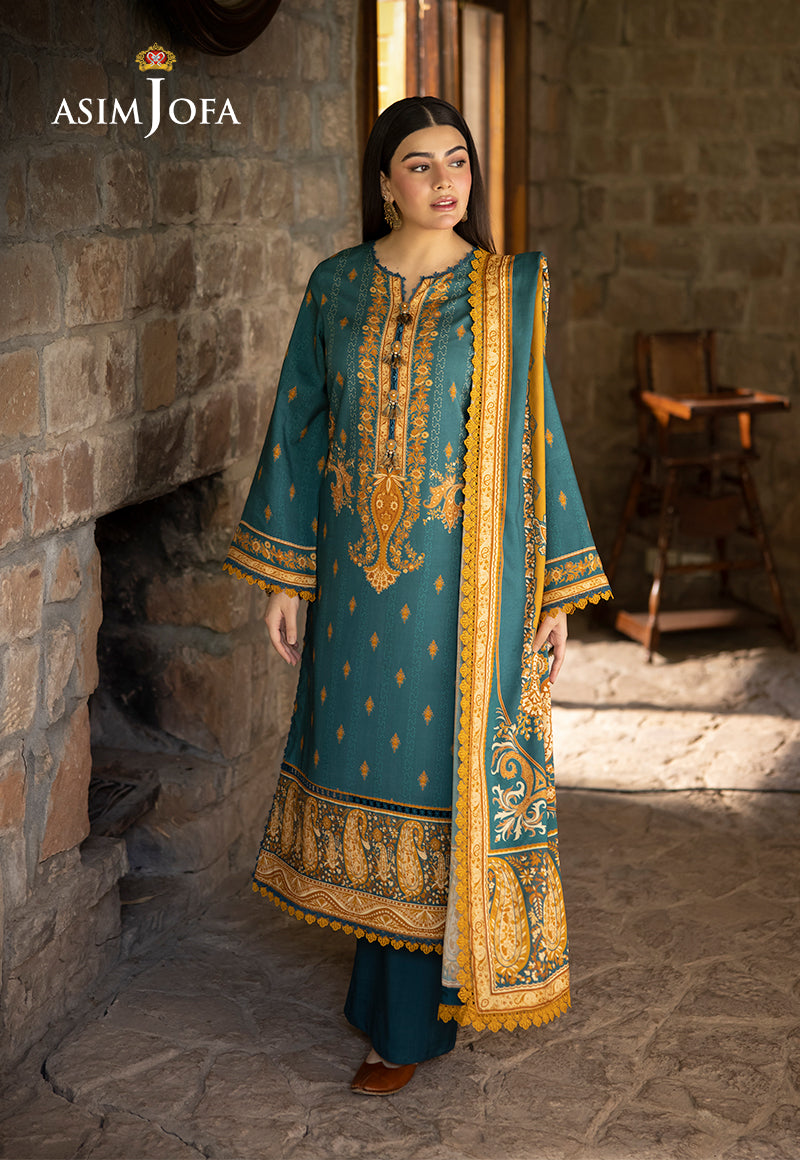
teal gold embroidered chiffon suit